Maurice Gifford

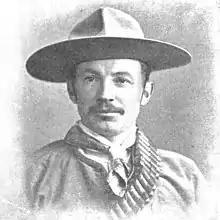
Maurice Gifford, Gifford's Horse, Matabele War 1896

In the Second Boer War, he was attached to the Imperial Yeomanry and was part of the "Rhodesian Horse". He participated in the Relief of Mafeking.